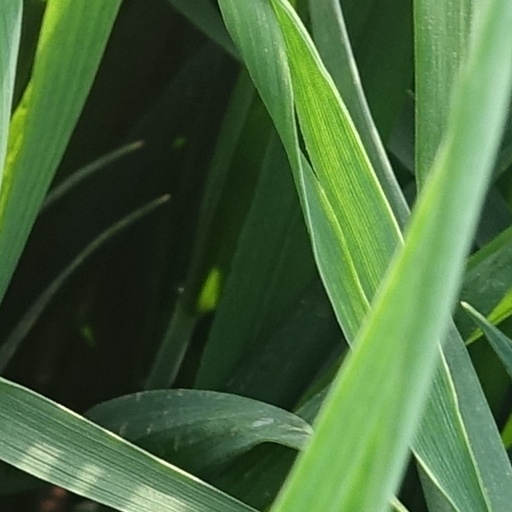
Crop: wheat